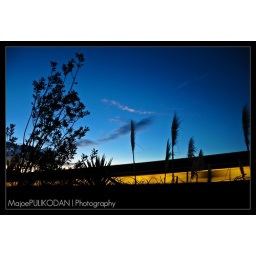
The yellow light that you see is a train passing by